William Mure (scholar)

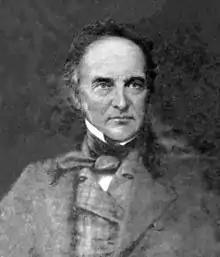

William Mure (10 July 1799 – 1 April 1860) was a Scottish scholar and Conservative politician. He sat in the Parliament of the United Kingdom from 1846 to 1855 as the Member of Parliament (MP) for Renfrewshire and was Laird of Caldwell in Ayrshire.